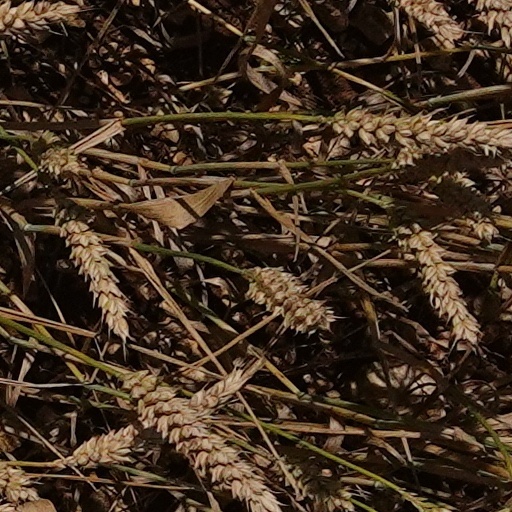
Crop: wheat